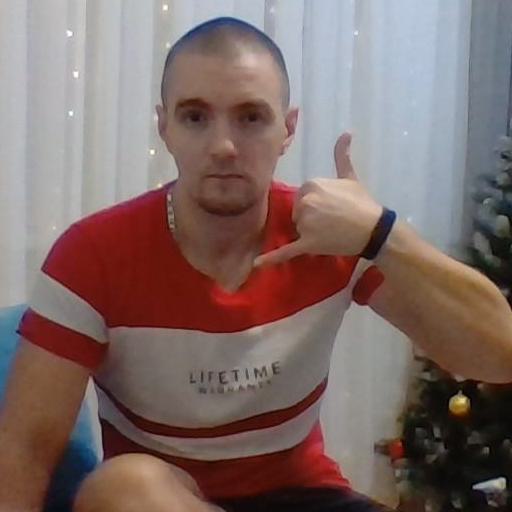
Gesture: call